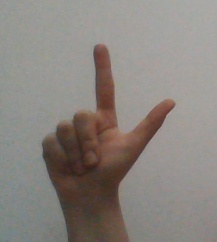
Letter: laam